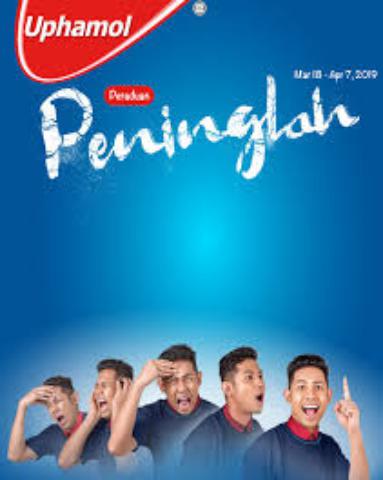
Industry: Medical